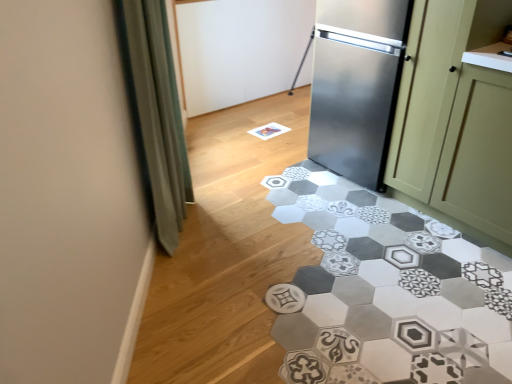
Question: Locate any unoccupied position between green matte cabinet at right and stainless steel cabinet at right in the image.
Answer: [(0.739, 0.517)]